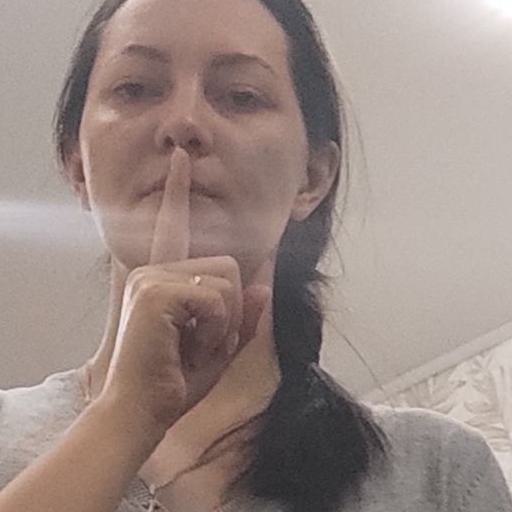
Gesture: mute